North Memorial Health Hospital

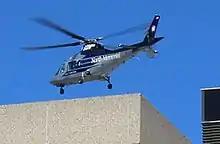
North Memorial AirCare landing at Hennepin County Medical Center in Minneapolis

The hospital evolved from a 30-bed facility to a 518-bed medical center. It developed the first hospital-based medical transportation system involving numerous helicopters, ambulances, and support staff. Today, North Memorial Health Hospital is a level one trauma center, accredited with awards. The hospital has specialist centers, ranging from heart attacks to cancer. These specialist care centers vary in location from Twin City suburbs to western Wisconsin.